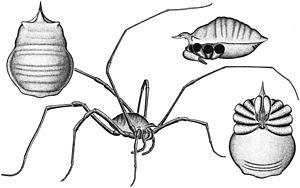
Tetrophthalmi est un sous-ordre éteint d'opilions qui possédaient quatre yeux. Il a été décrit en 2014 à partir de deux espèces éteintes ayant vécu au Dévonien et au Carbonifère, découverts en Écosse et en France en région Bourgogne-Franche-Comté.